NHL outdoor games

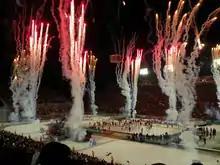
Fireworks after the end of the 2011 Heritage Classic, held at McMahon Stadium in Calgary, Alberta. The game was the second Heritage Classic held by the NHL.

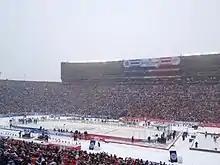
The 2014 Winter Classic was held at Michigan Stadium in Ann Arbor, Michigan. The game saw over 105,000 people in attendance.

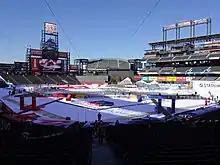
The second game of the 2016 Stadium Series was held at Coors Field in Denver, Colorado

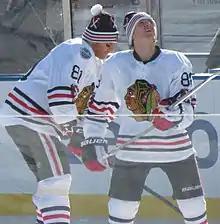
Skaters with the Chicago Blackhawks warming up prior to the 2015 Winter Classic. The Blackhawks have participated in seven outdoor games.

This table excludes exhibition games with non-NHL opponents (such as those in 1954 and 1956) and pre-season games (such as the one in 1991).